Shenkeng District

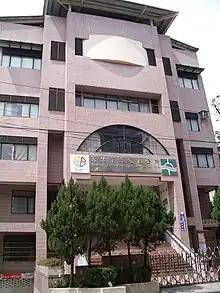
Shenkeng District office

Shenkeng District is a rural district in central New Taipei City in northern Taiwan. Formerly an agricultural and mining town, it is now famous for its numerous tofu restaurants and vendors.